Monitor (synchronization)

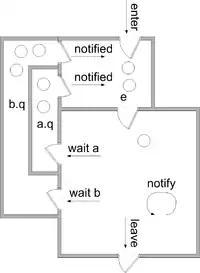
A Mesa style monitor with two condition variables codice_20 and codice_21

With nonblocking condition variables, the signal operation is often called notify — a terminology we will follow here. It is also common to provide a notify all operation that moves all threads waiting on a condition variable to the codice_22 queue.